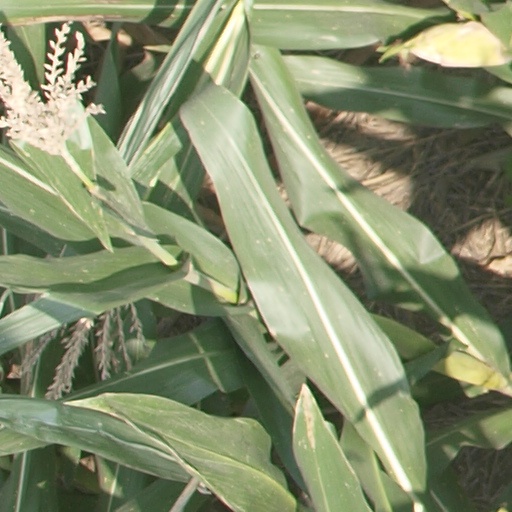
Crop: maize; corn